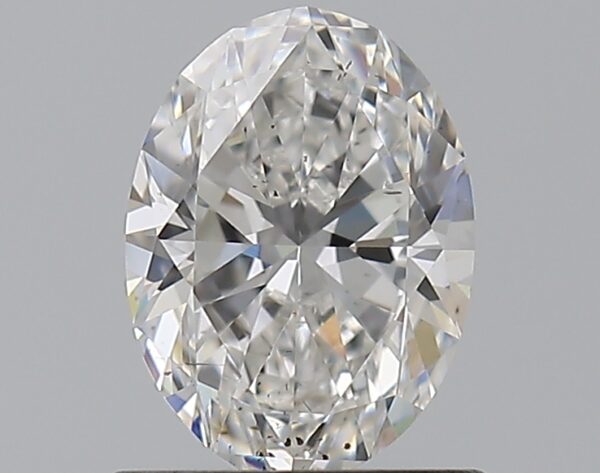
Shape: oval
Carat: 0.76
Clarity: SI1
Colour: F
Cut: EX
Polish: EX
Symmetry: VG
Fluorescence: F
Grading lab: GIA
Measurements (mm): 6.98 x 5.12 x 3.19